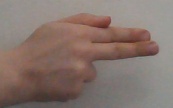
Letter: ghain